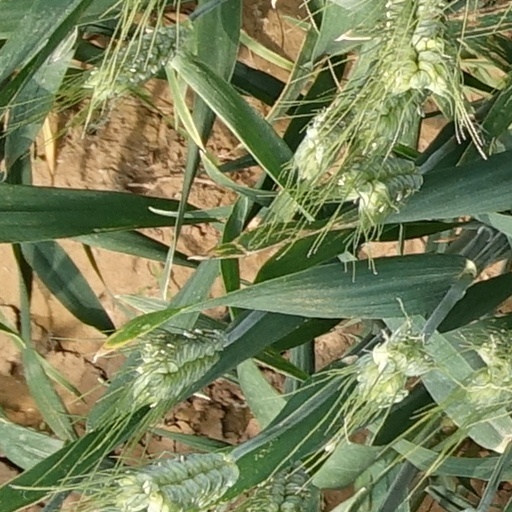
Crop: wheat